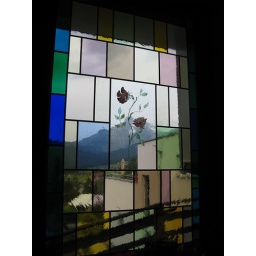
Stained glass window looking out over mountains